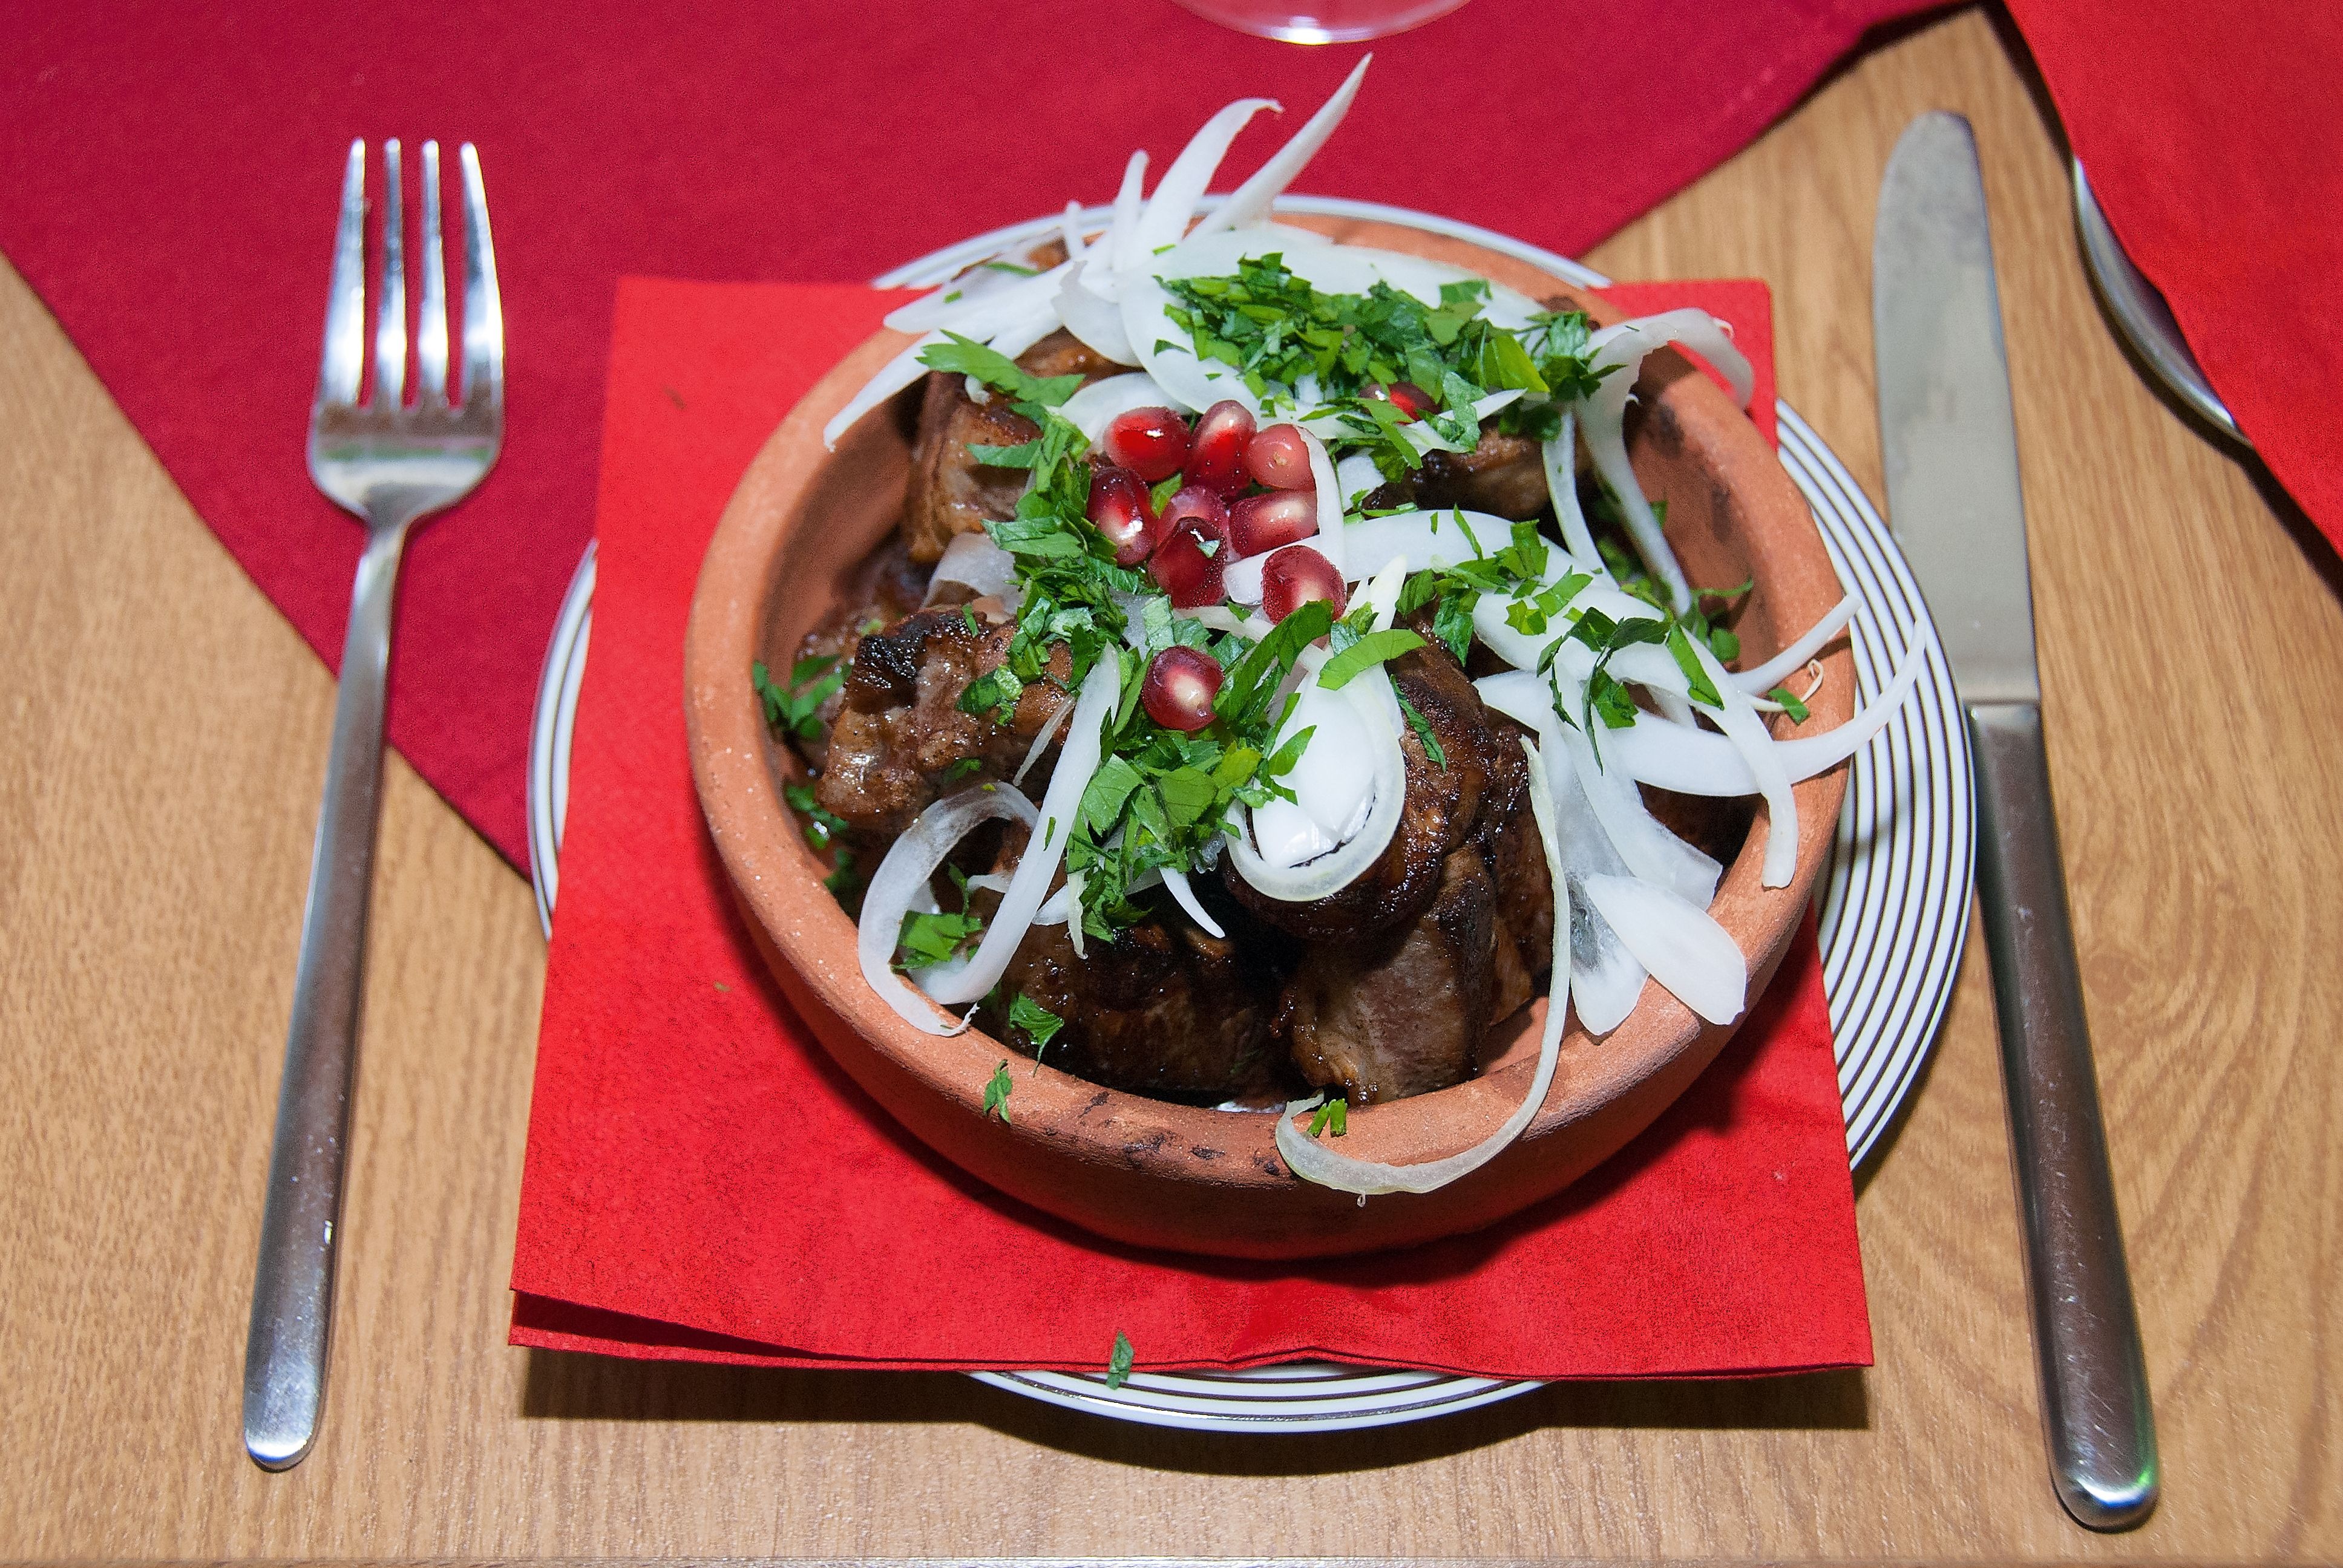
restaurant, dish, meal, food, produce, vegetable, eat, meat, lunch, cuisine, spaghetti, georgian cuisine, shish kebab, geotgisch, mzwadi